Howard-Tilton Memorial Library

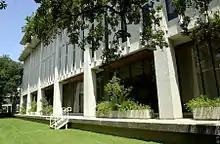
Main façade of the Howard-Tilton Memorial Library at Tulane University

Howard-Tilton Memorial Library is the university library on the uptown campus of Tulane University in New Orleans, Louisiana. A member of the Association of Research Libraries, the Howard-Tilton Memorial Library is ranked among the top 120 research libraries in North America and is a significant educational and cultural resource in the community. During Hurricane Katrina, the Library suffered extensive damage to its collections and its buildings.